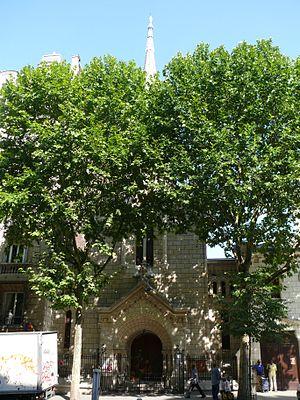
Église Saint-Paul de Montmartre, à Paris (Paris 18è, France)